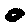
Label: 0